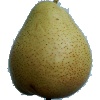
Label: pear_forelle